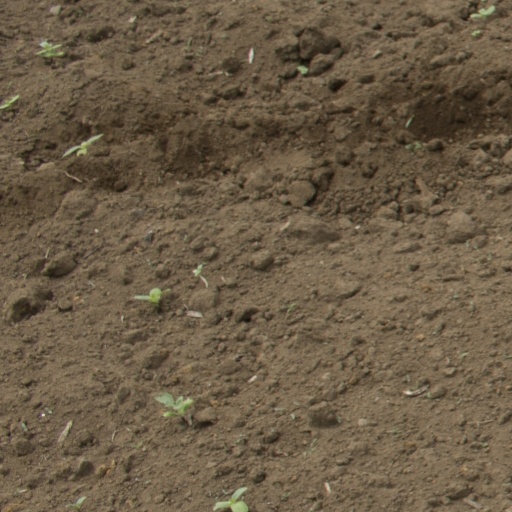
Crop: Jerusalem artichoke